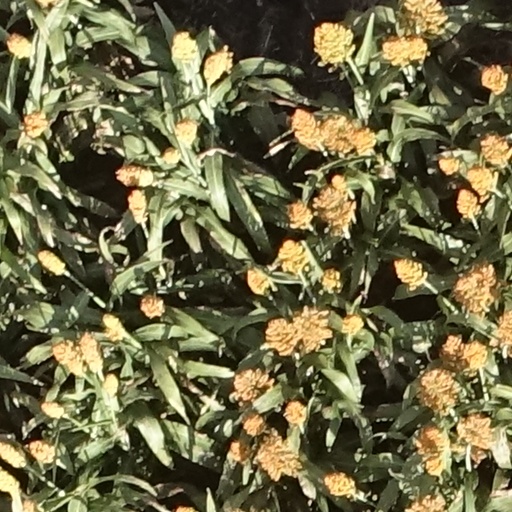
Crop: sorghum